Pamba River

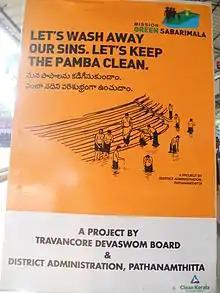
Information board near Nadappanthal, Sabarimala to keep Pamba clean

Due to drought and a lack of conservation and protection by the government, the Pampa River has shrunk to a stream and is totally dry in many places. Nearby wells have also dried up. Water for farming, such as paddy fields, is scarce. Experts are calling for governmental awareness of the dire situation and the need to rein in development that is destroying the environment.